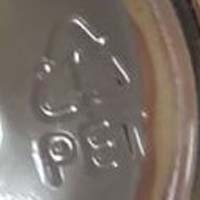
Plastic recycling code class: 1_polyethylene_PET